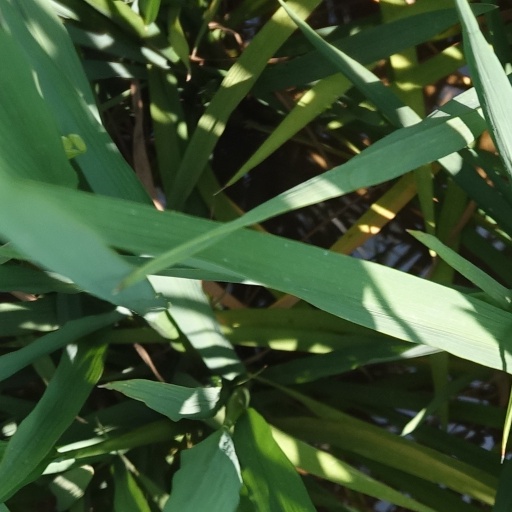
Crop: rice